Ryan Crowley

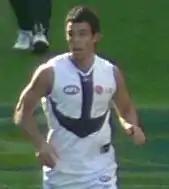

Ryan Morgan Crowley (born 5 March 1984) is a former professional Australian rules footballer who played for the Fremantle Football Club and the Essendon Football Club in the Australian Football League (AFL). He played as a midfielder and specialised in a tagging role.